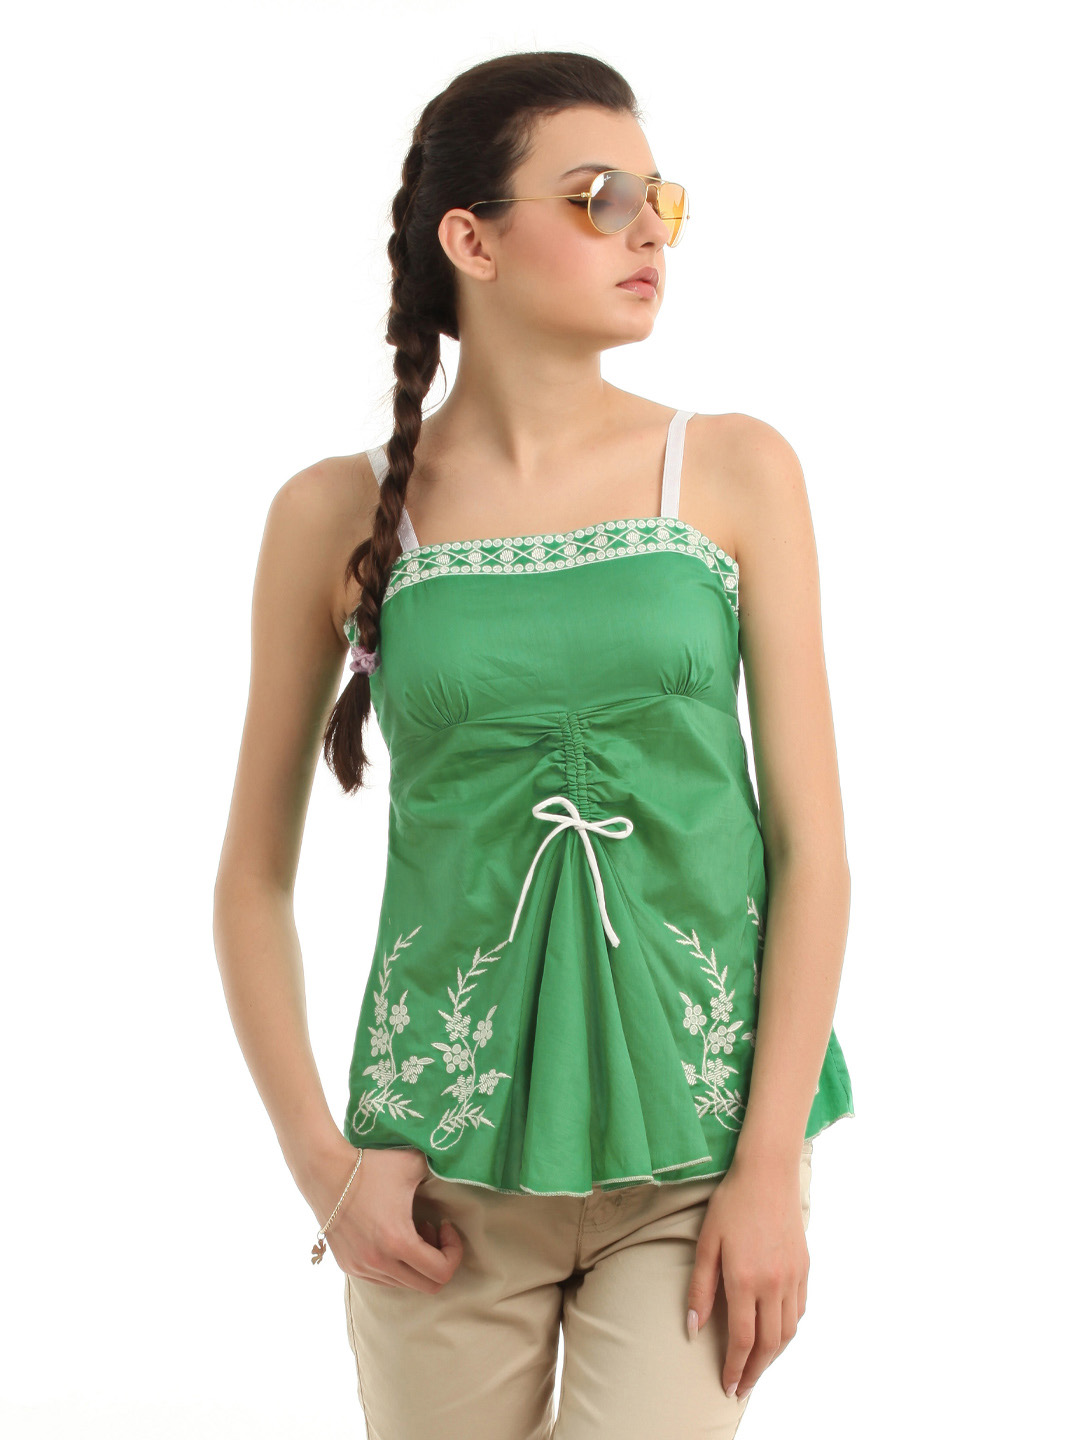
Remanika Women Green Top
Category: Apparel / Topwear / Tops
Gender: Women
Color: Green
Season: Summer 2012
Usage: Casual